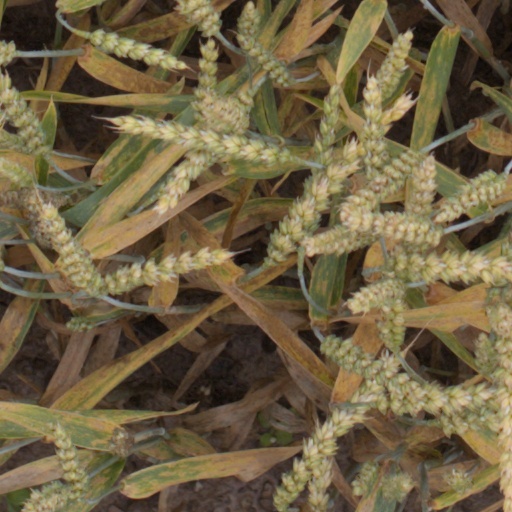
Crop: wheat